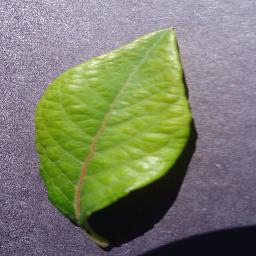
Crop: blueberry
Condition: healthy